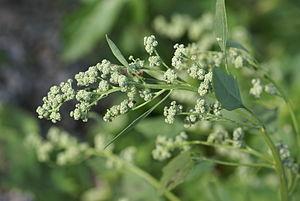
Cette liste de Tracheophyta de Bosnie-Herzégovine, ainsi que d’espèces introduites est un aperçu incomplet d’espèces de mousses, de fougères, de gymnospermes et d’angiospermes citées dans la littérature disponible en langues bosniaque, croate, serbe et serbo-croate. Cet aperçu n’inclue pas des espèces cultivées ni celles occasionnellement introduites.